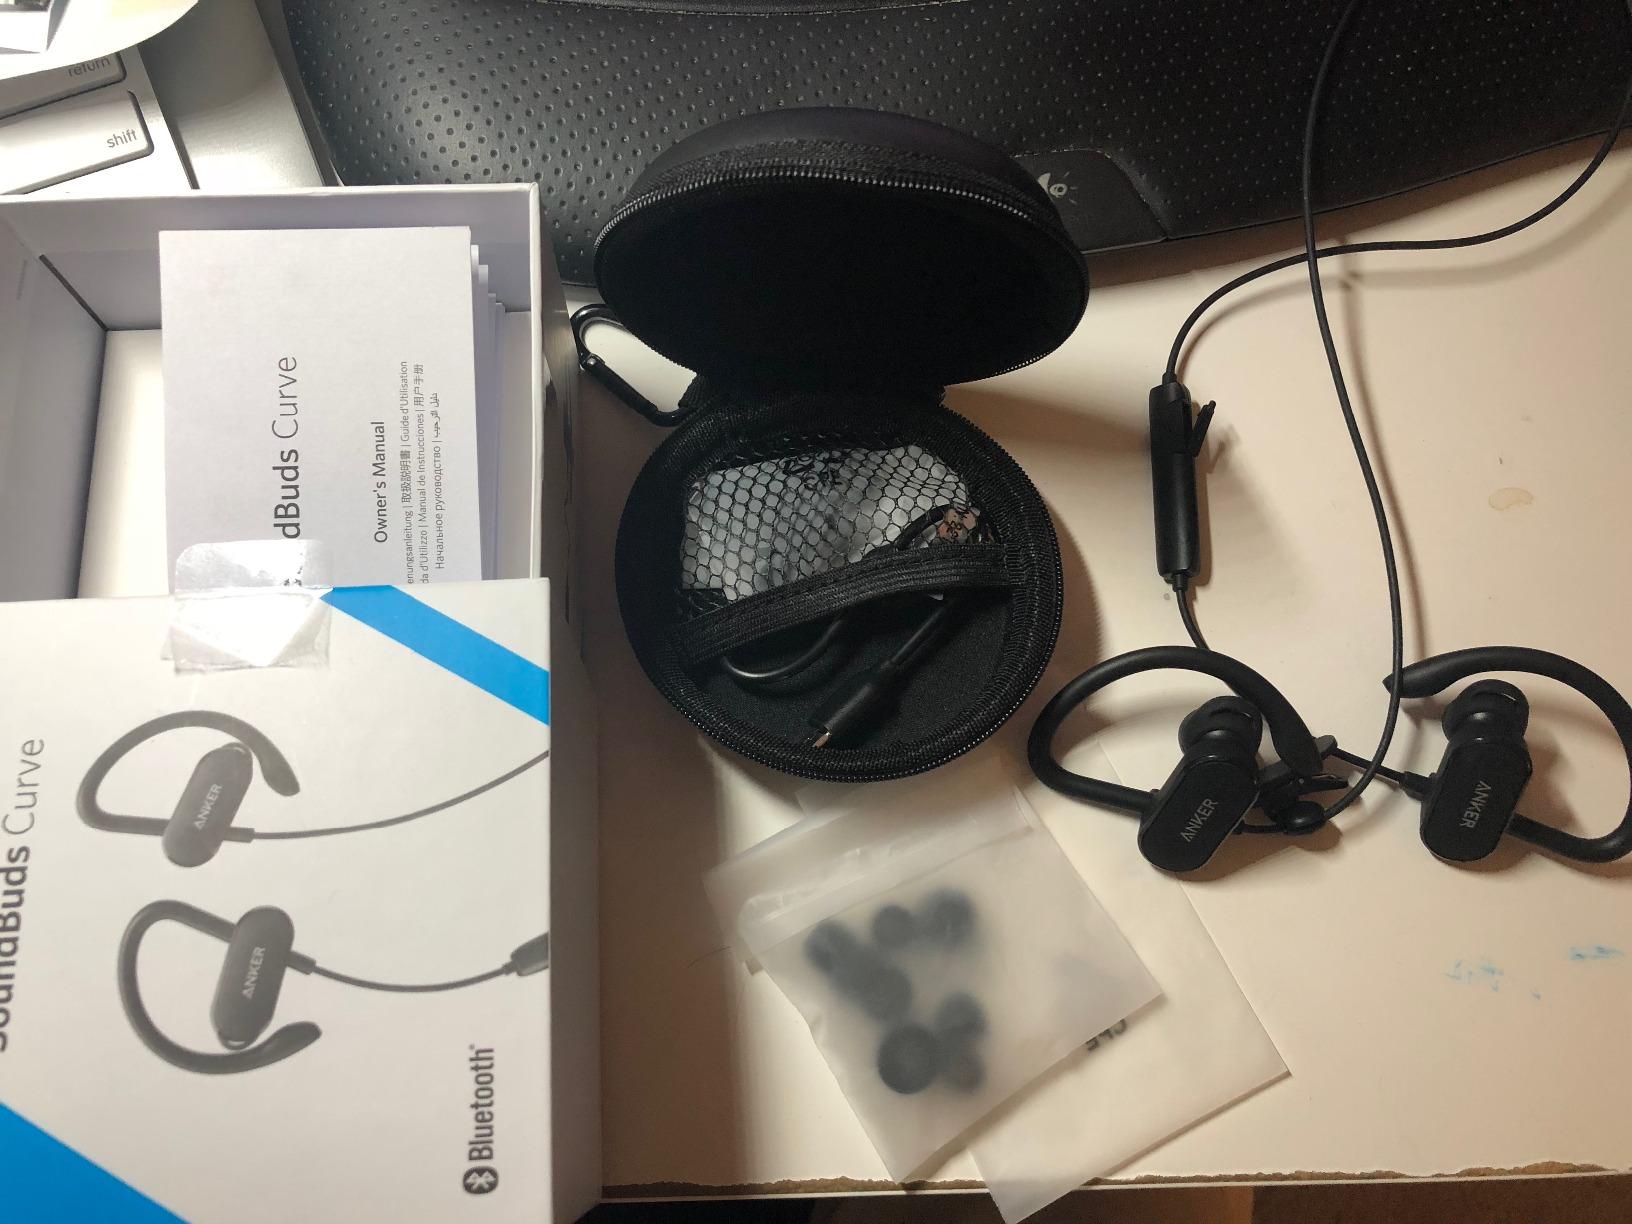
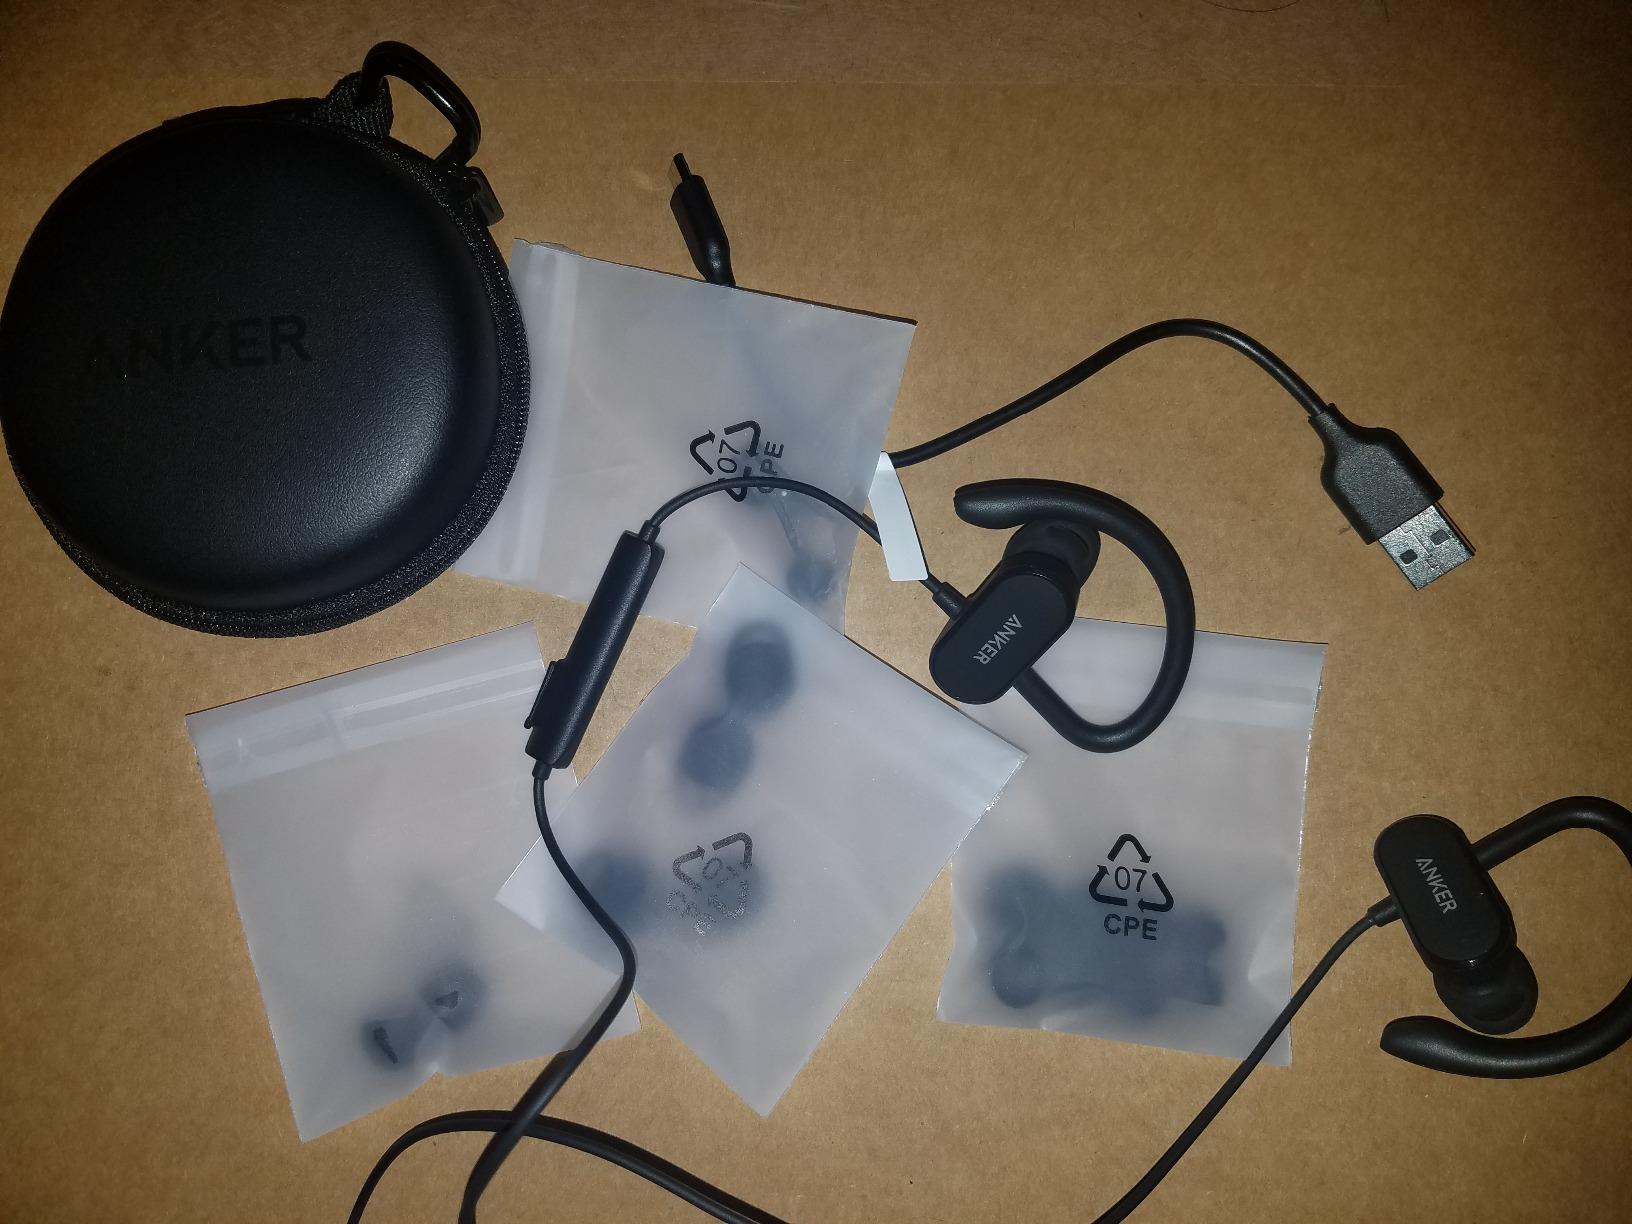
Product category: headphones
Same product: yes